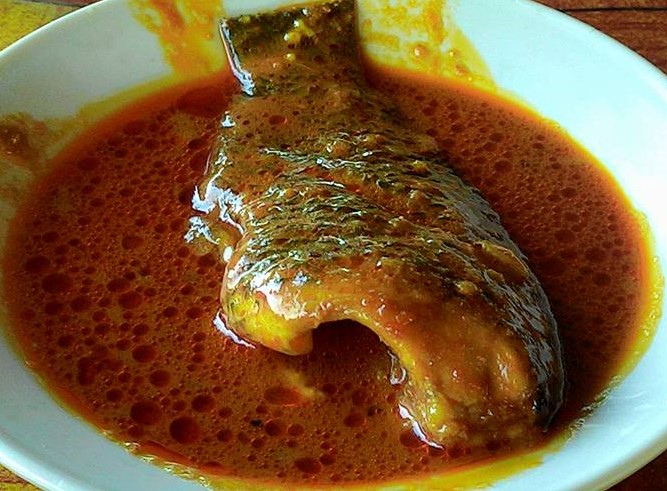
Label: gulai_ikan